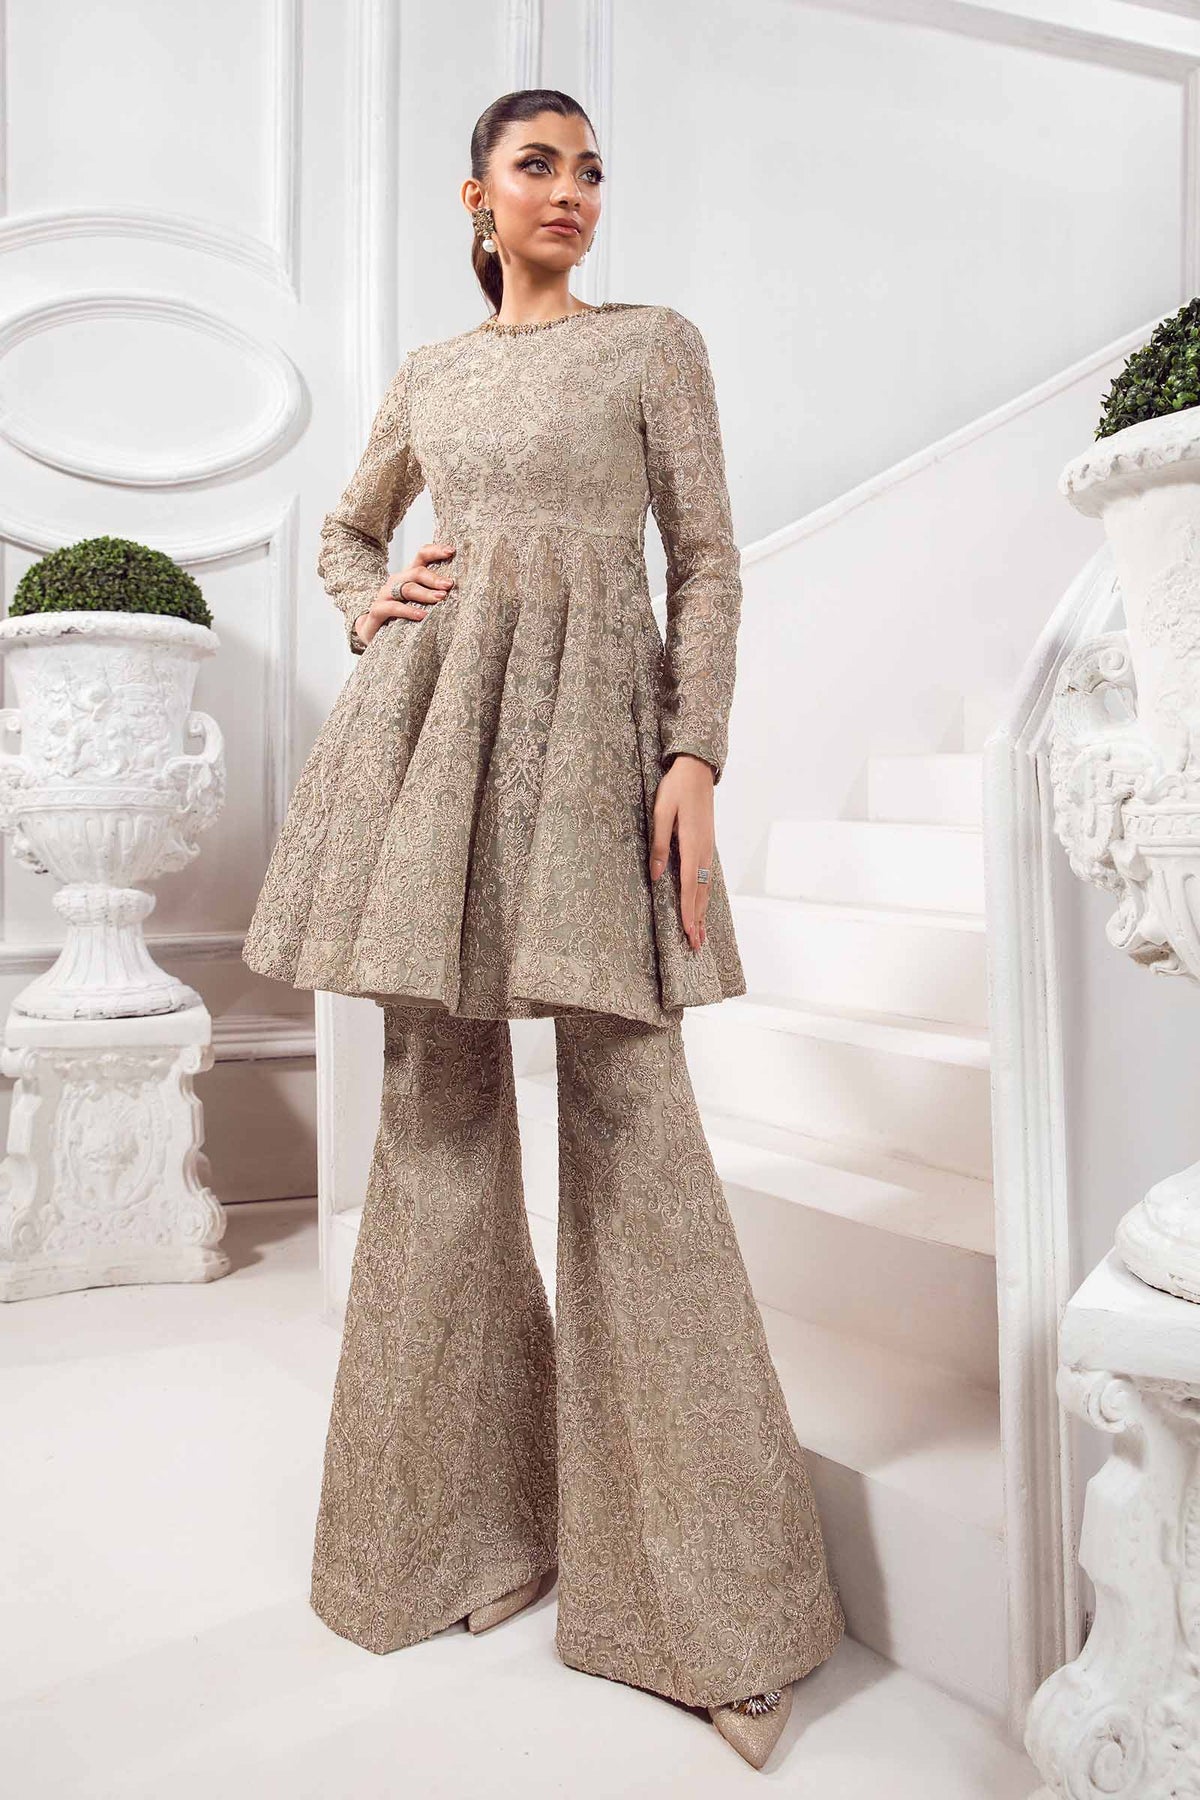
gold kamla embroidered long pants